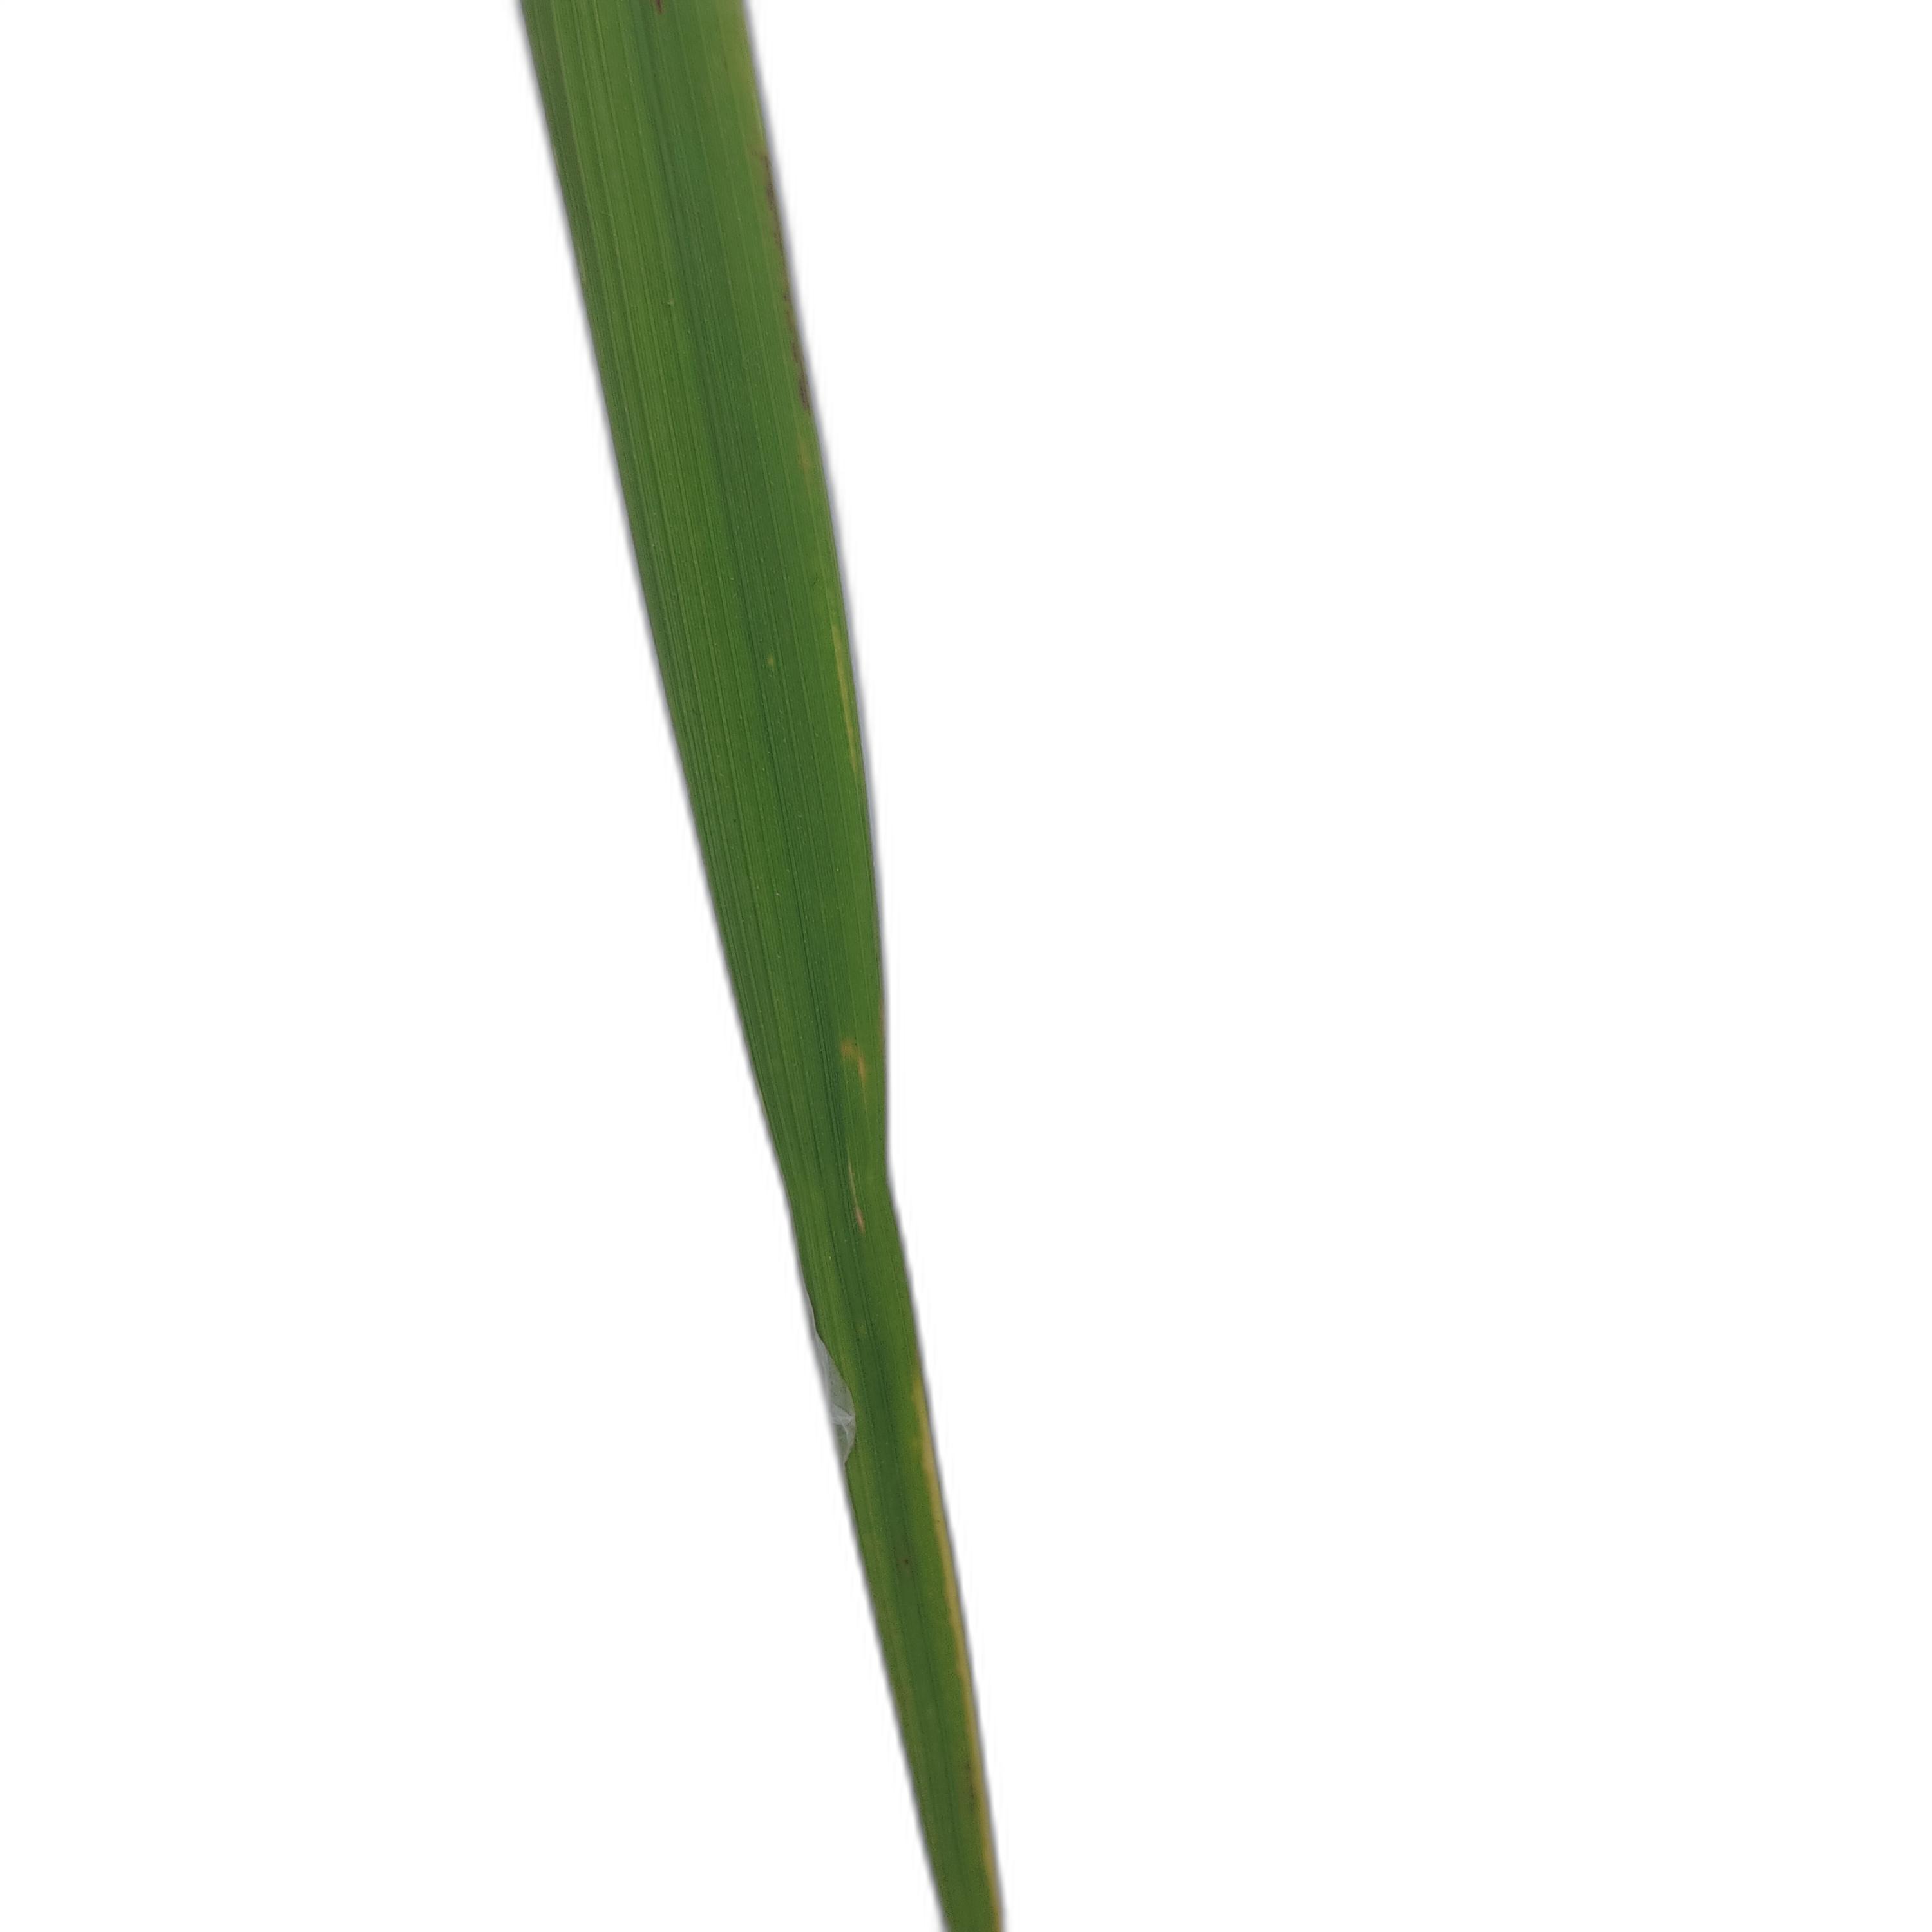
Label: Rice Stripes